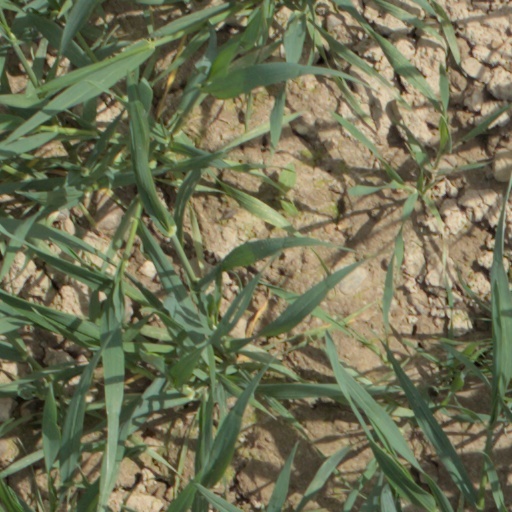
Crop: wheat